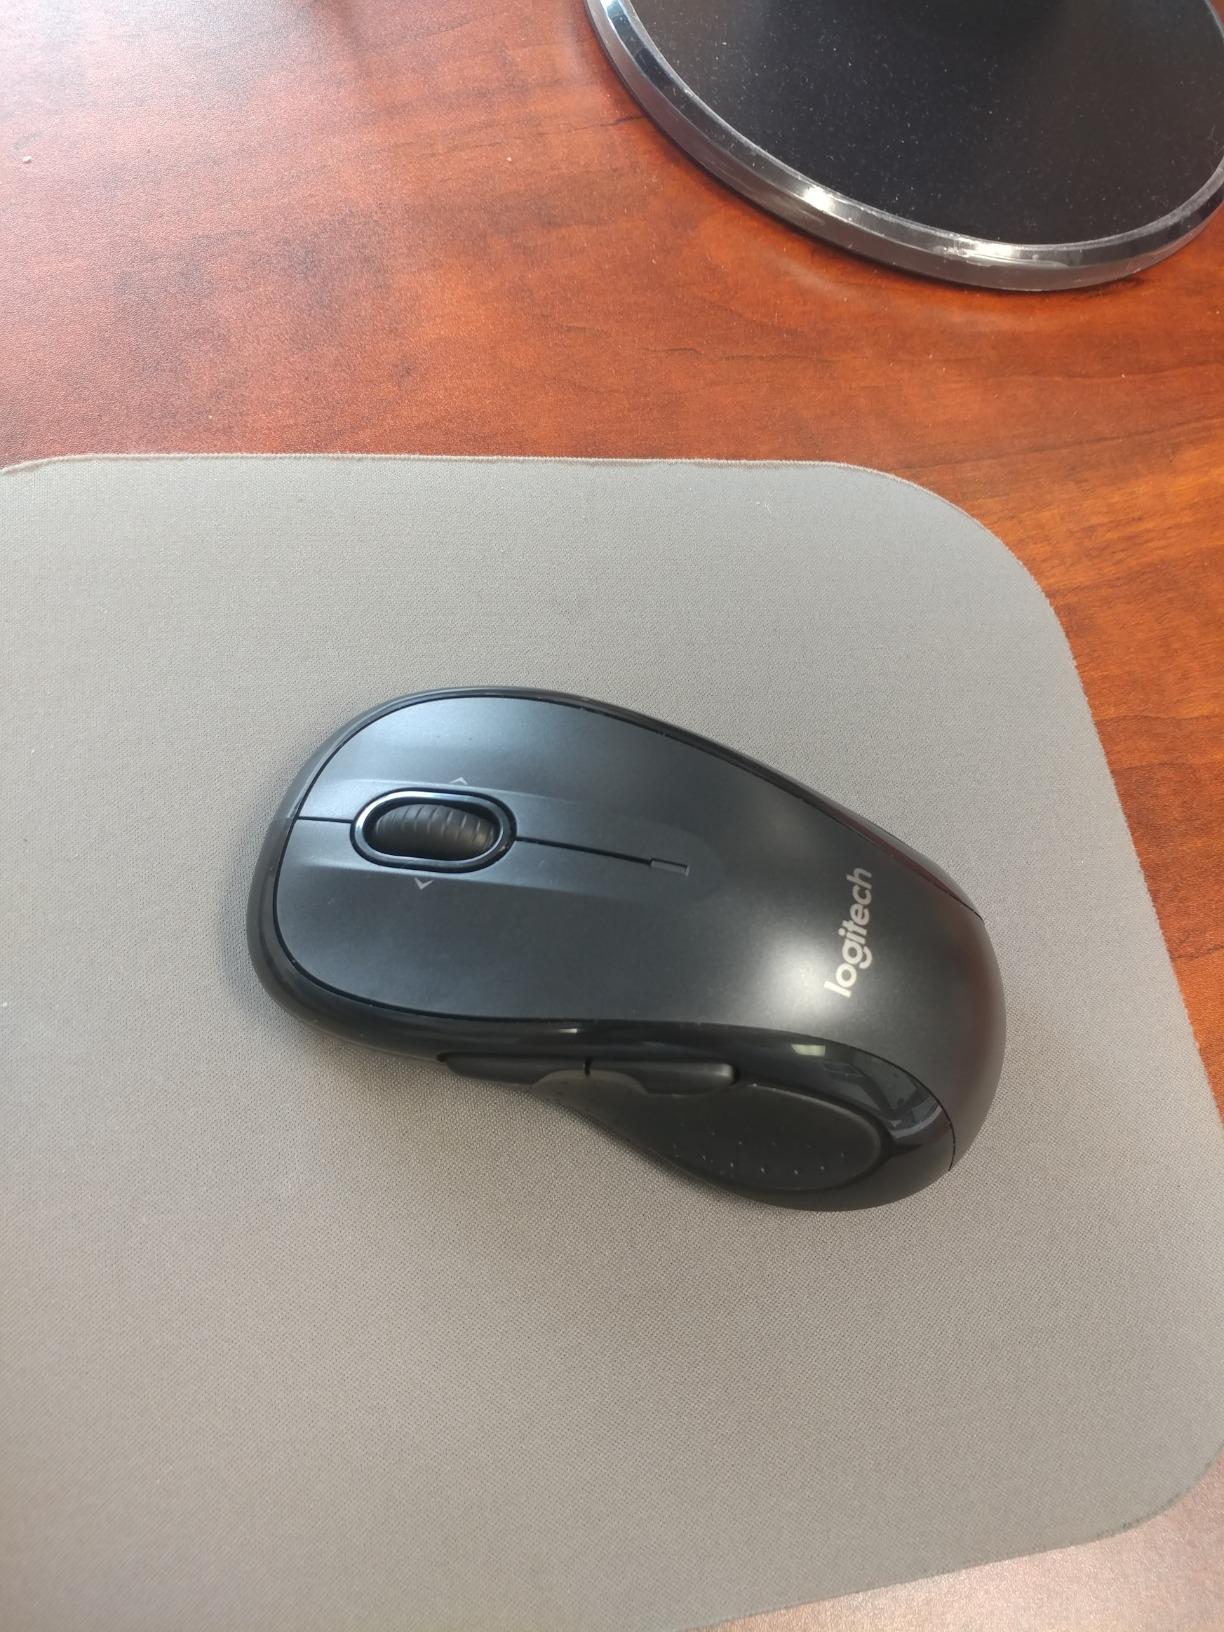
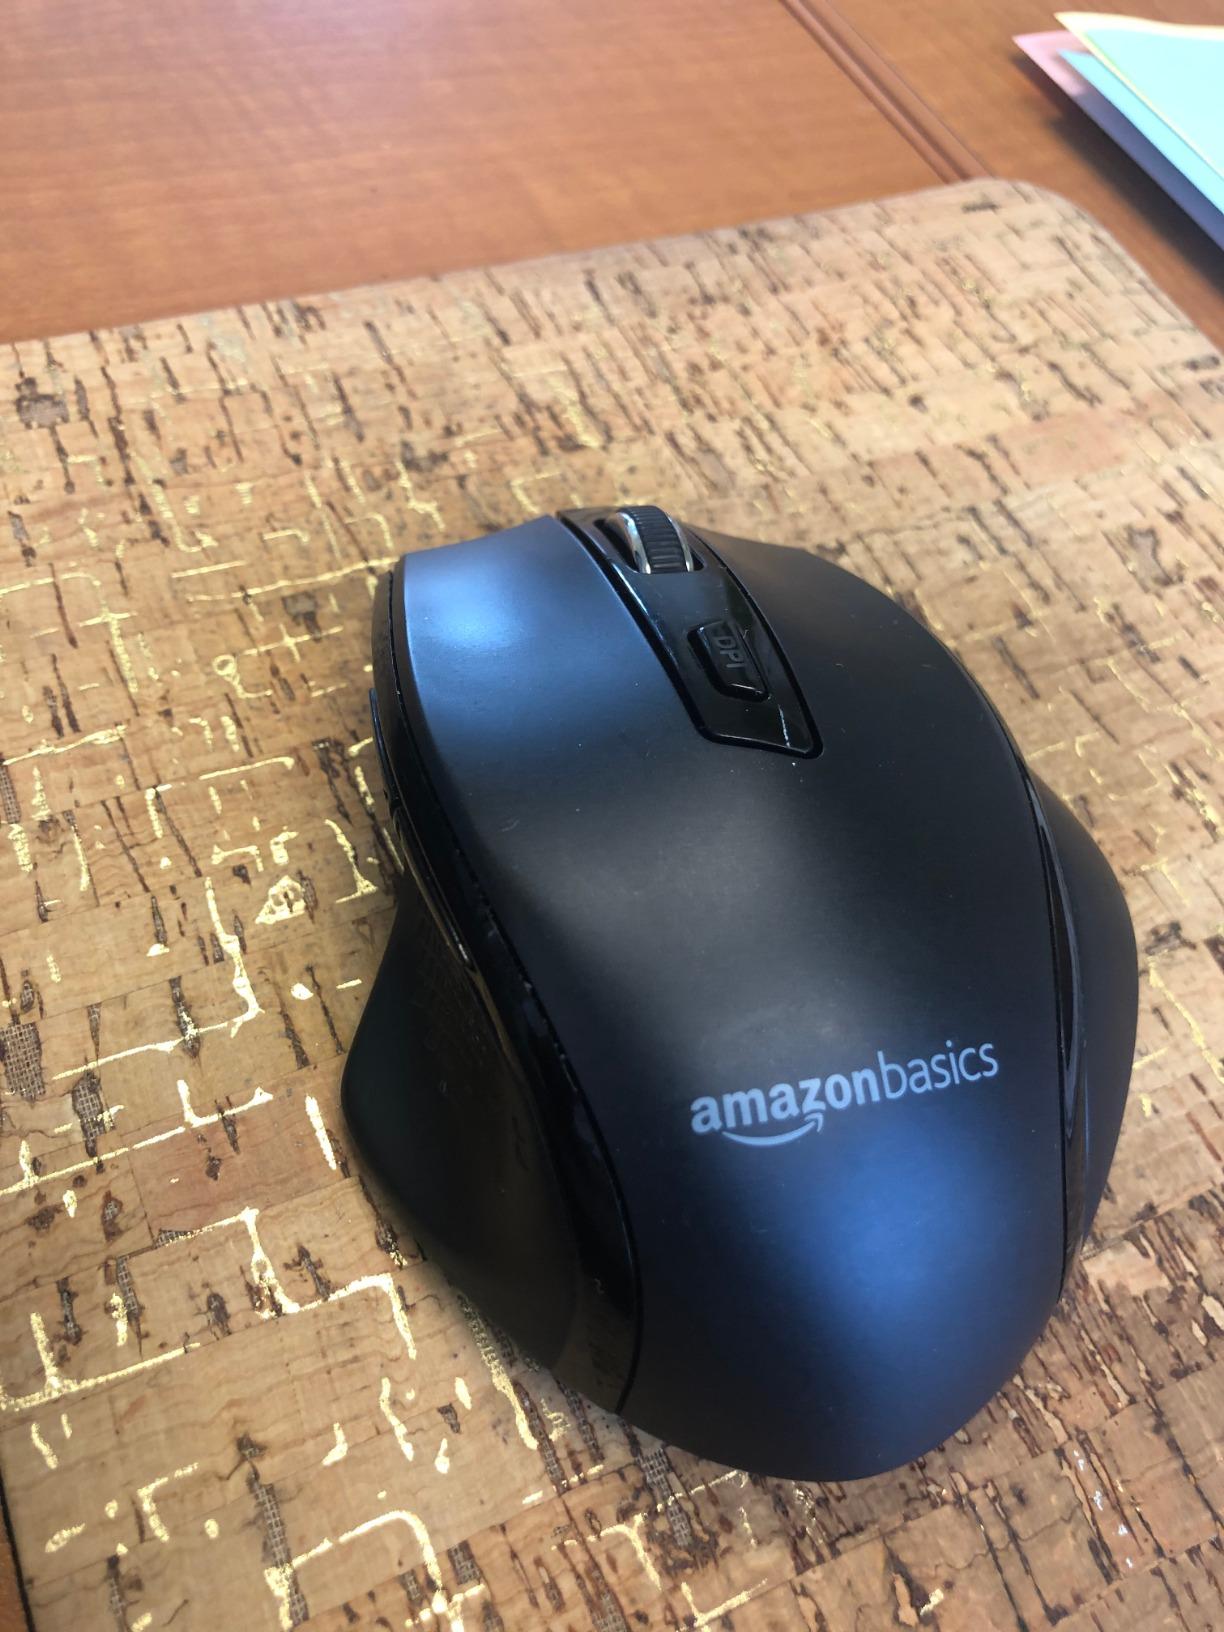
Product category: mouse
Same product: no